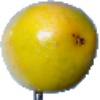
Label: maracuja